Al-Zayadina

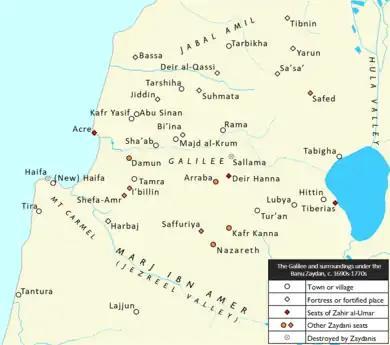
The holdings of the Banu Zaydan under Zahir al-Umar in the Galilee and surrounding areas. Zahir's seats are indicated in red, while the seats of other Zaydani sheikhs are in orange

Headquartered in Acre from 1750, Zahir installed his sons at strategic fortresses across the Galilee to safeguard his interests there, namely by keeping subordinate village chiefs in check and protecting his domains from Bedouin raids. While entrusting these commands to his sons was meant to guarantee his grip over the region, the sons eventually struggled against Zahir, and each other, for power and influence. Thie process intensified in the 1760s, as the sons sought to strengthen their positions in anticipation of their aging father's death. Zahir's sons had different mothers and often drew on their maternal kinsmen in these disputes. Zahir's